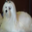
Label: dog